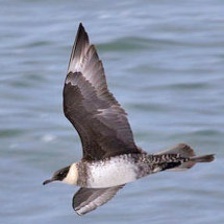
Species: POMARINE JAEGER
Scientific name: STERCORARIUS POMARINUS